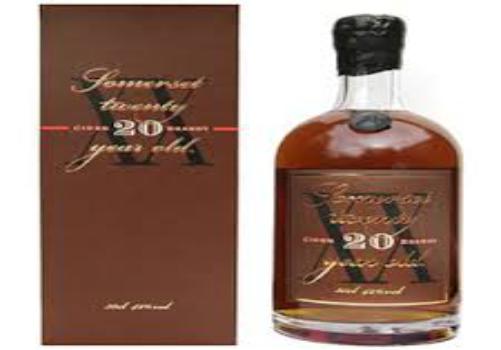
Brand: Burrow Hill Cider
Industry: Food